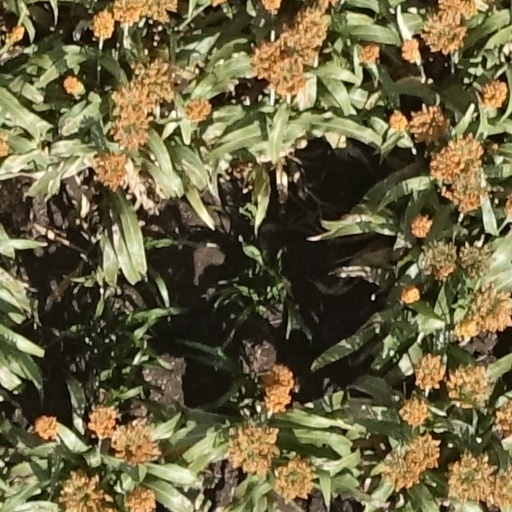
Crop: sorghum